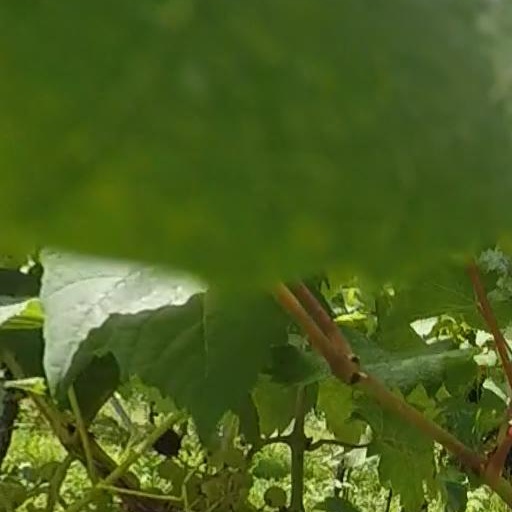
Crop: grape